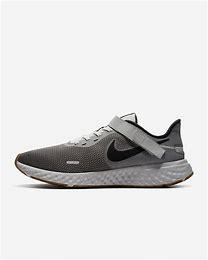
Brand: Nike
Model: Revolution 5 Flyease